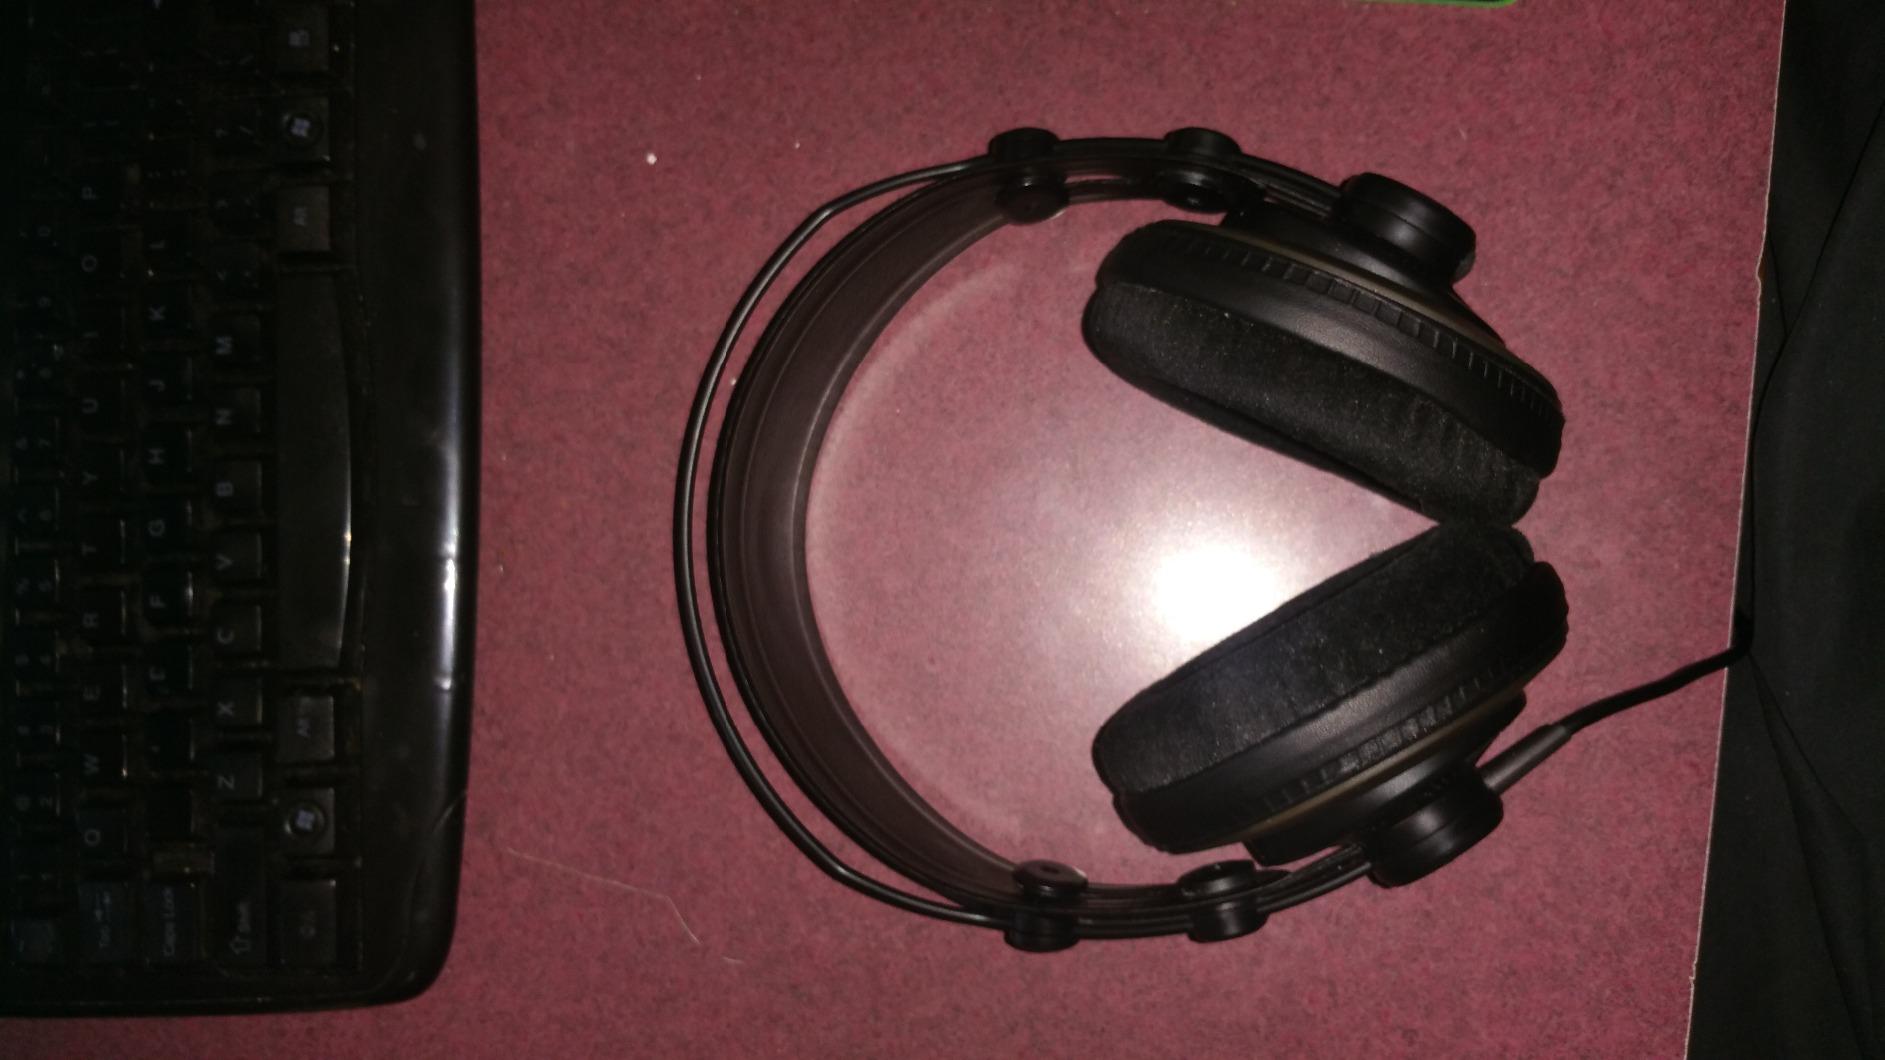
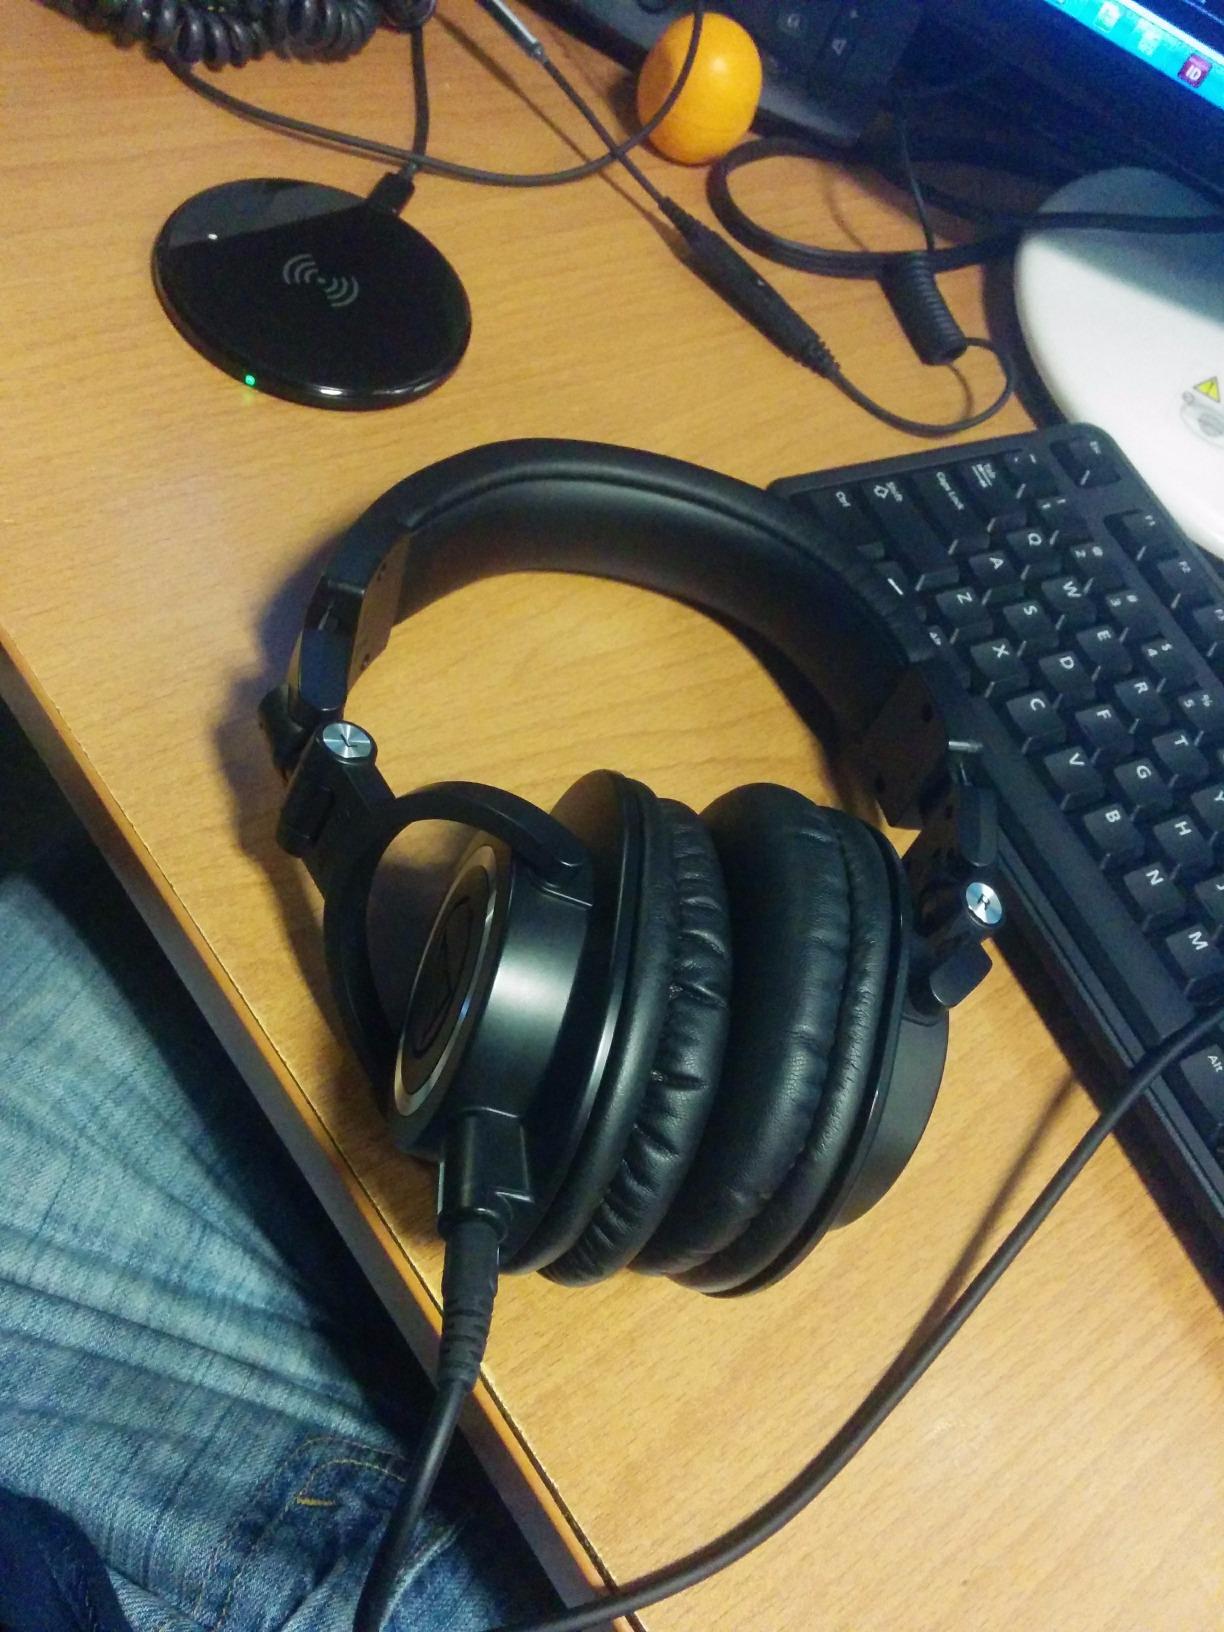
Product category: headphones
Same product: no